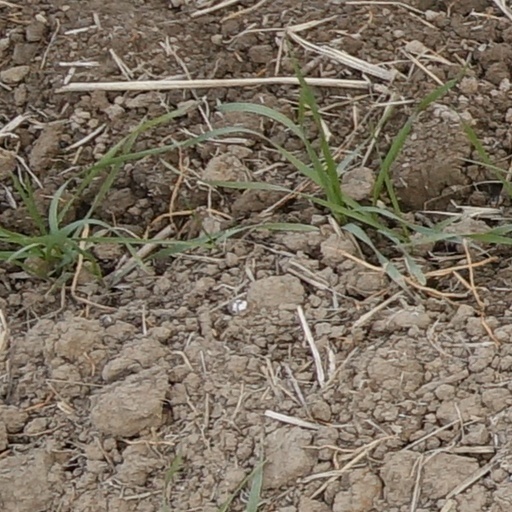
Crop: wheat